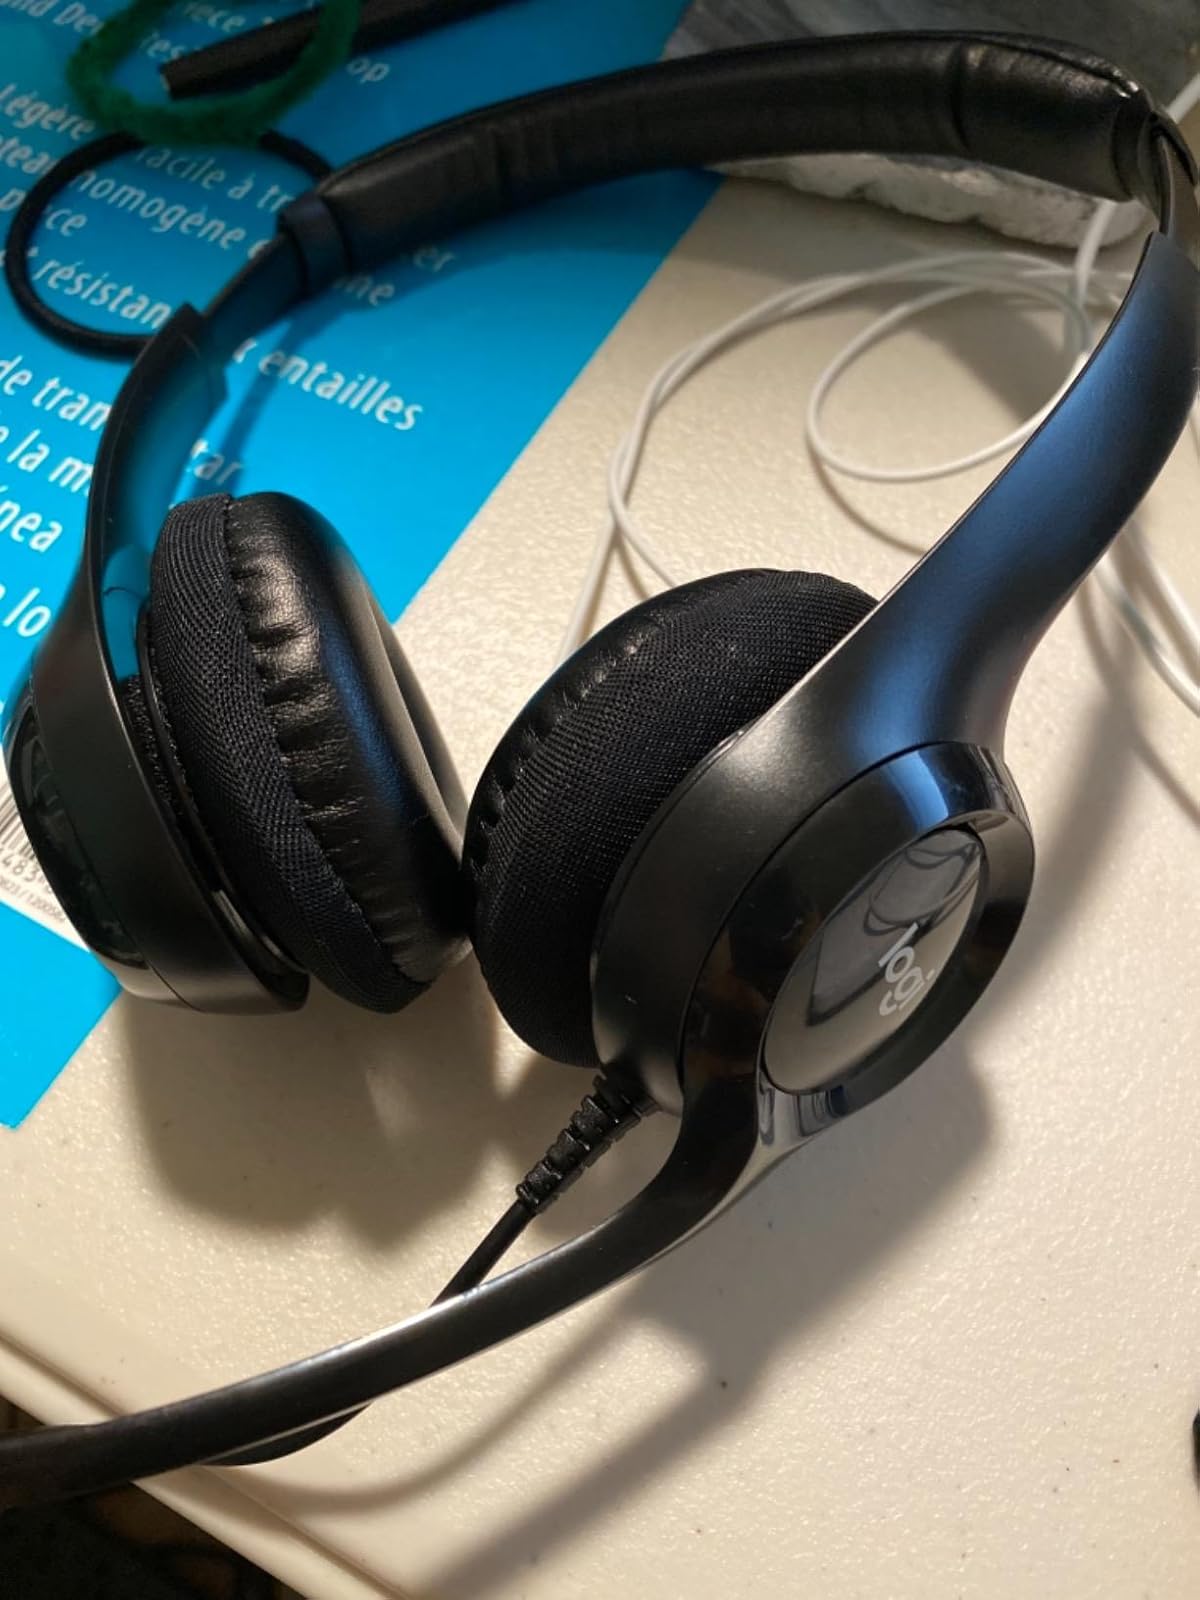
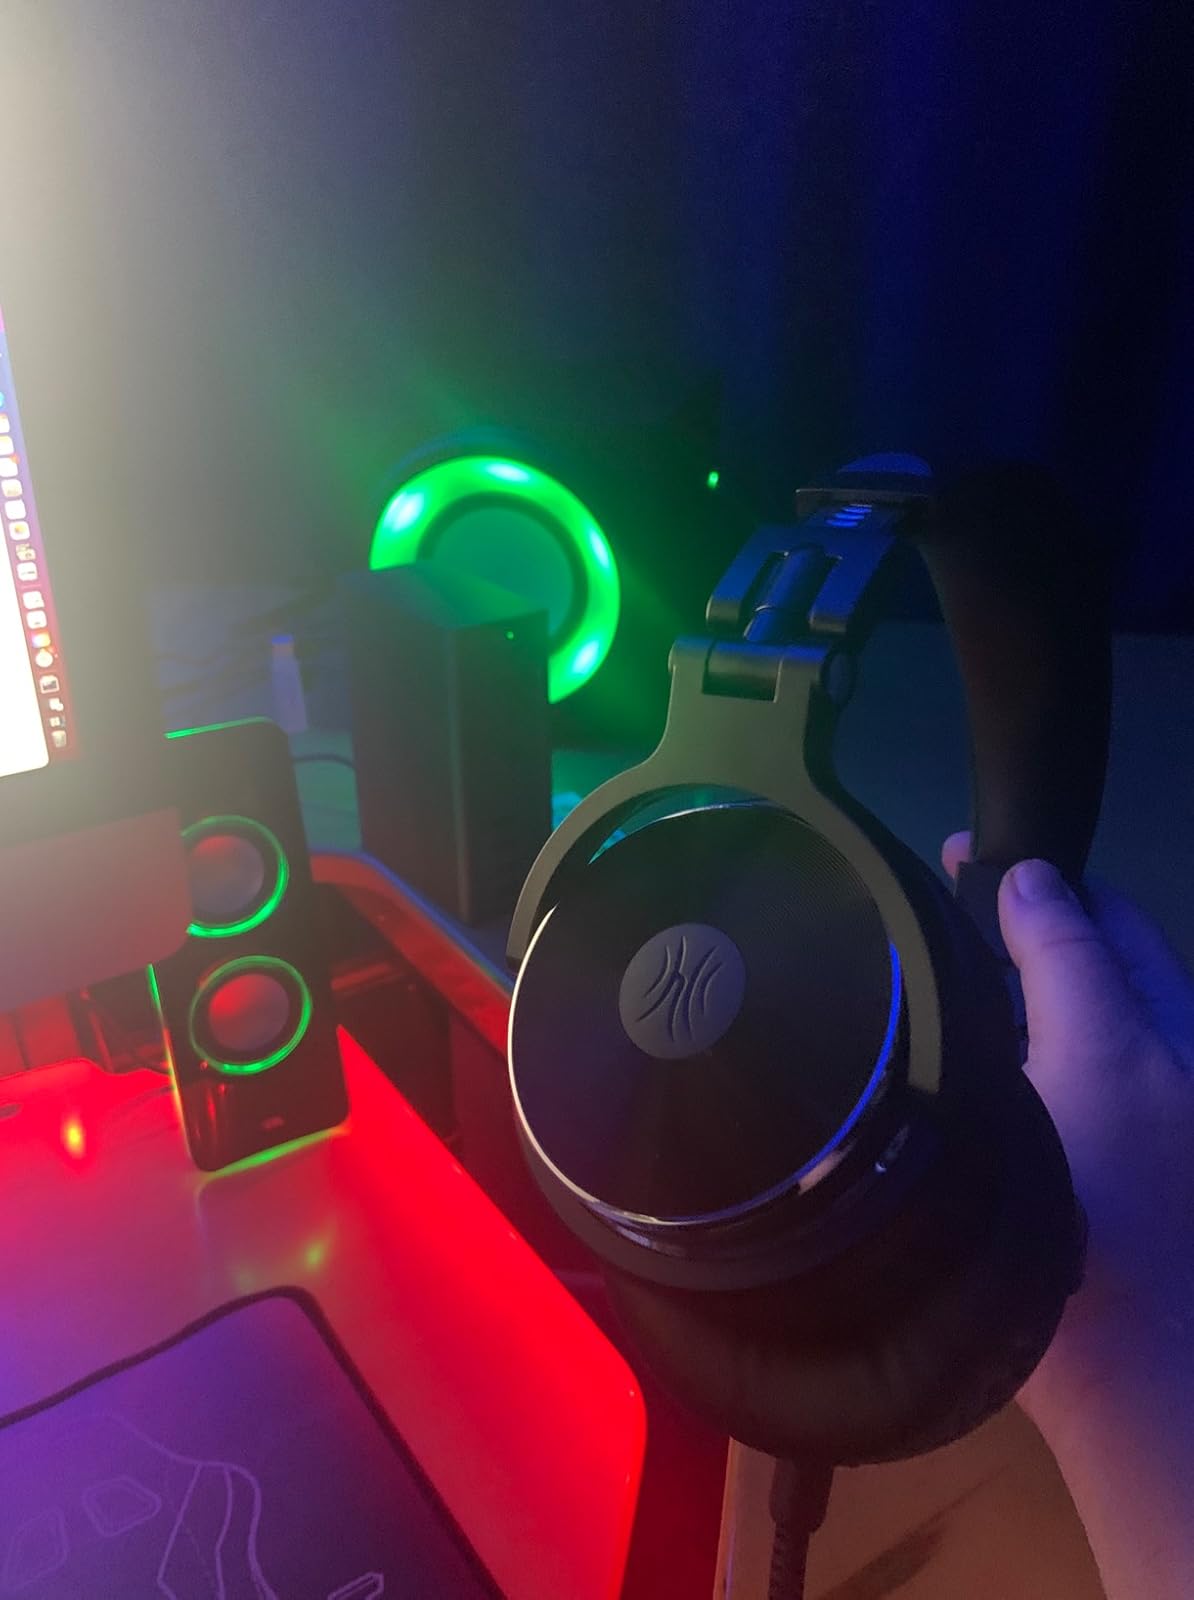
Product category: headphones
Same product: no